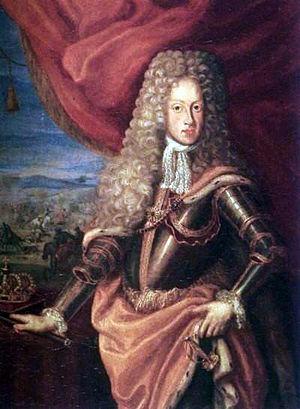
Avant de dresser la liste des empereurs dits du Saint-Empire romain germanique, il convient de dresser la liste des rois des Francs carolingiens arborant le titre d'empereur des Romains, ce titre ayant été porté initialement par ceux-ci avant ceux-là.
Les Pays-Bas autrichiens sont l'appellation des Pays-Bas méridionaux pendant le régime autrichien au XVIIIᵉ siècle. Le nom « autrichien » fait référence à la maison d'Autriche, suzeraine de ces terres faisant partie du Saint-Empire depuis le mariage de Marie de Bourgogne avec Maximilien d'Autriche peu après la mort de Charles le Téméraire. Avant 1714, toutefois, les Pays-Bas méridionaux relevaient de la branche espagnole des Habsbourg, et l'on parlait de Pays-Bas espagnols.
Cet article dresse la liste des souverains ayant régné sur le territoire formant actuellement l'État allemand.
Eugène de Savoie-Carignan ou François Eugène de Savoie, surtout connu comme le prince Eugène, né le 18 octobre 1663 à Paris et mort le 21 avril 1736 à Vienne, est un officier au service de la monarchie autrichienne, devenu commandant en chef des armées du Saint-Empire romain germanique. Il est considéré comme un des plus grands généraux de son époque.